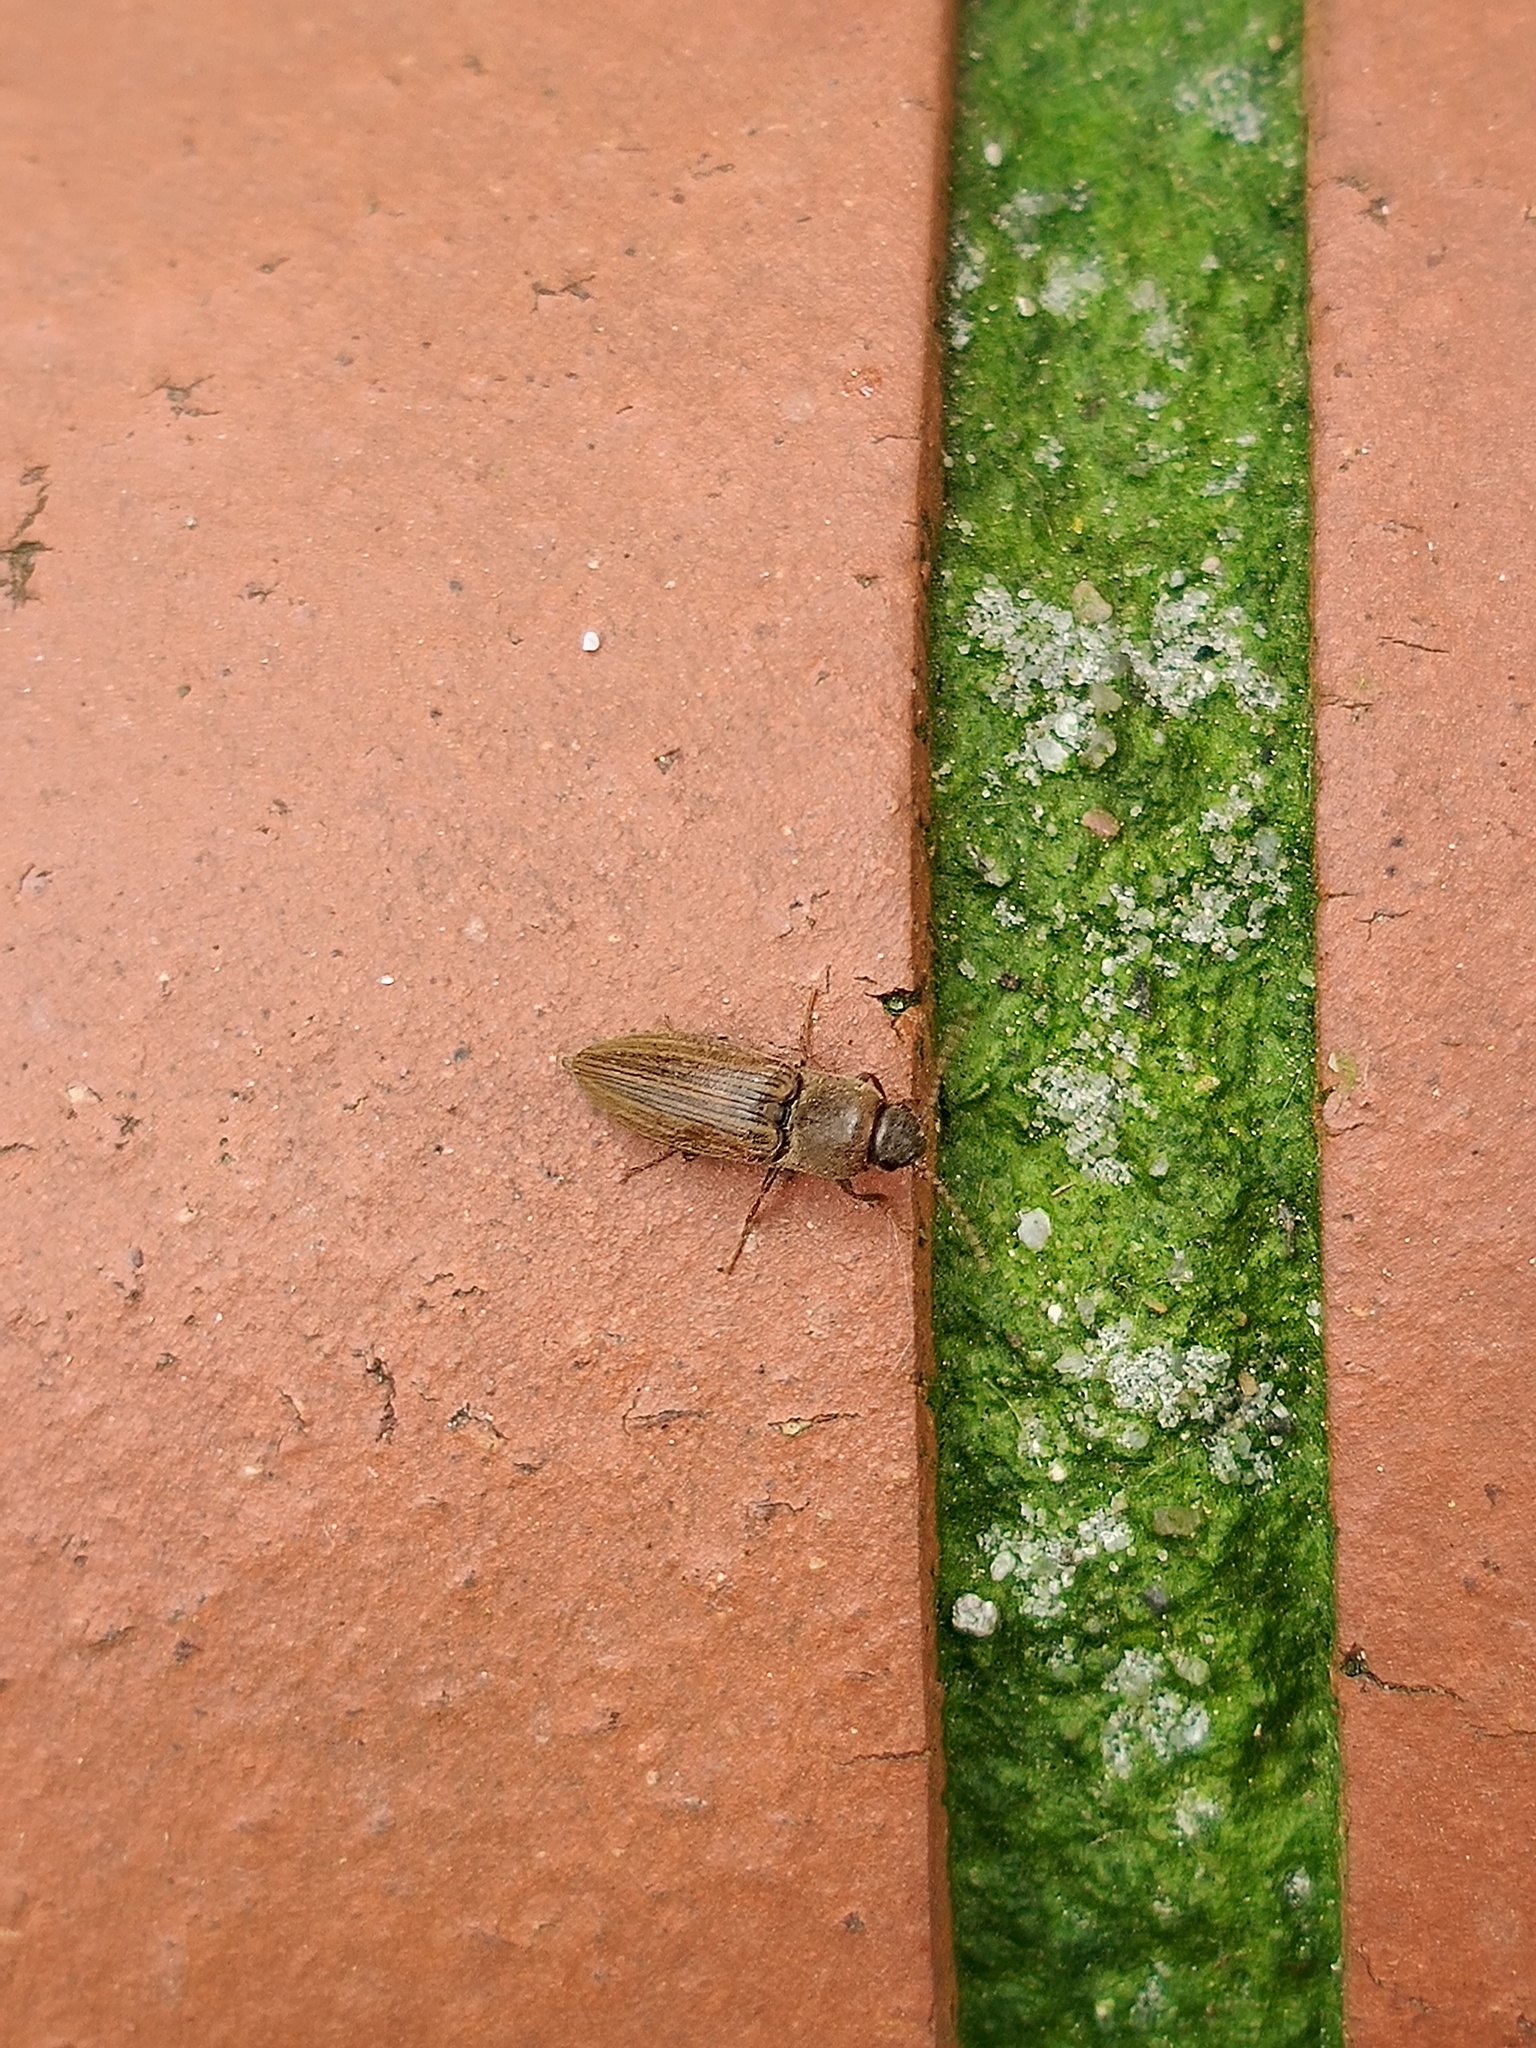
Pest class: clickbeetles_wireworms